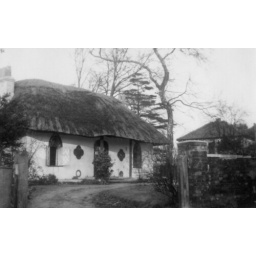
battlements castle house nearby.hanwell church fields along by bunny pk entrance monkey pk